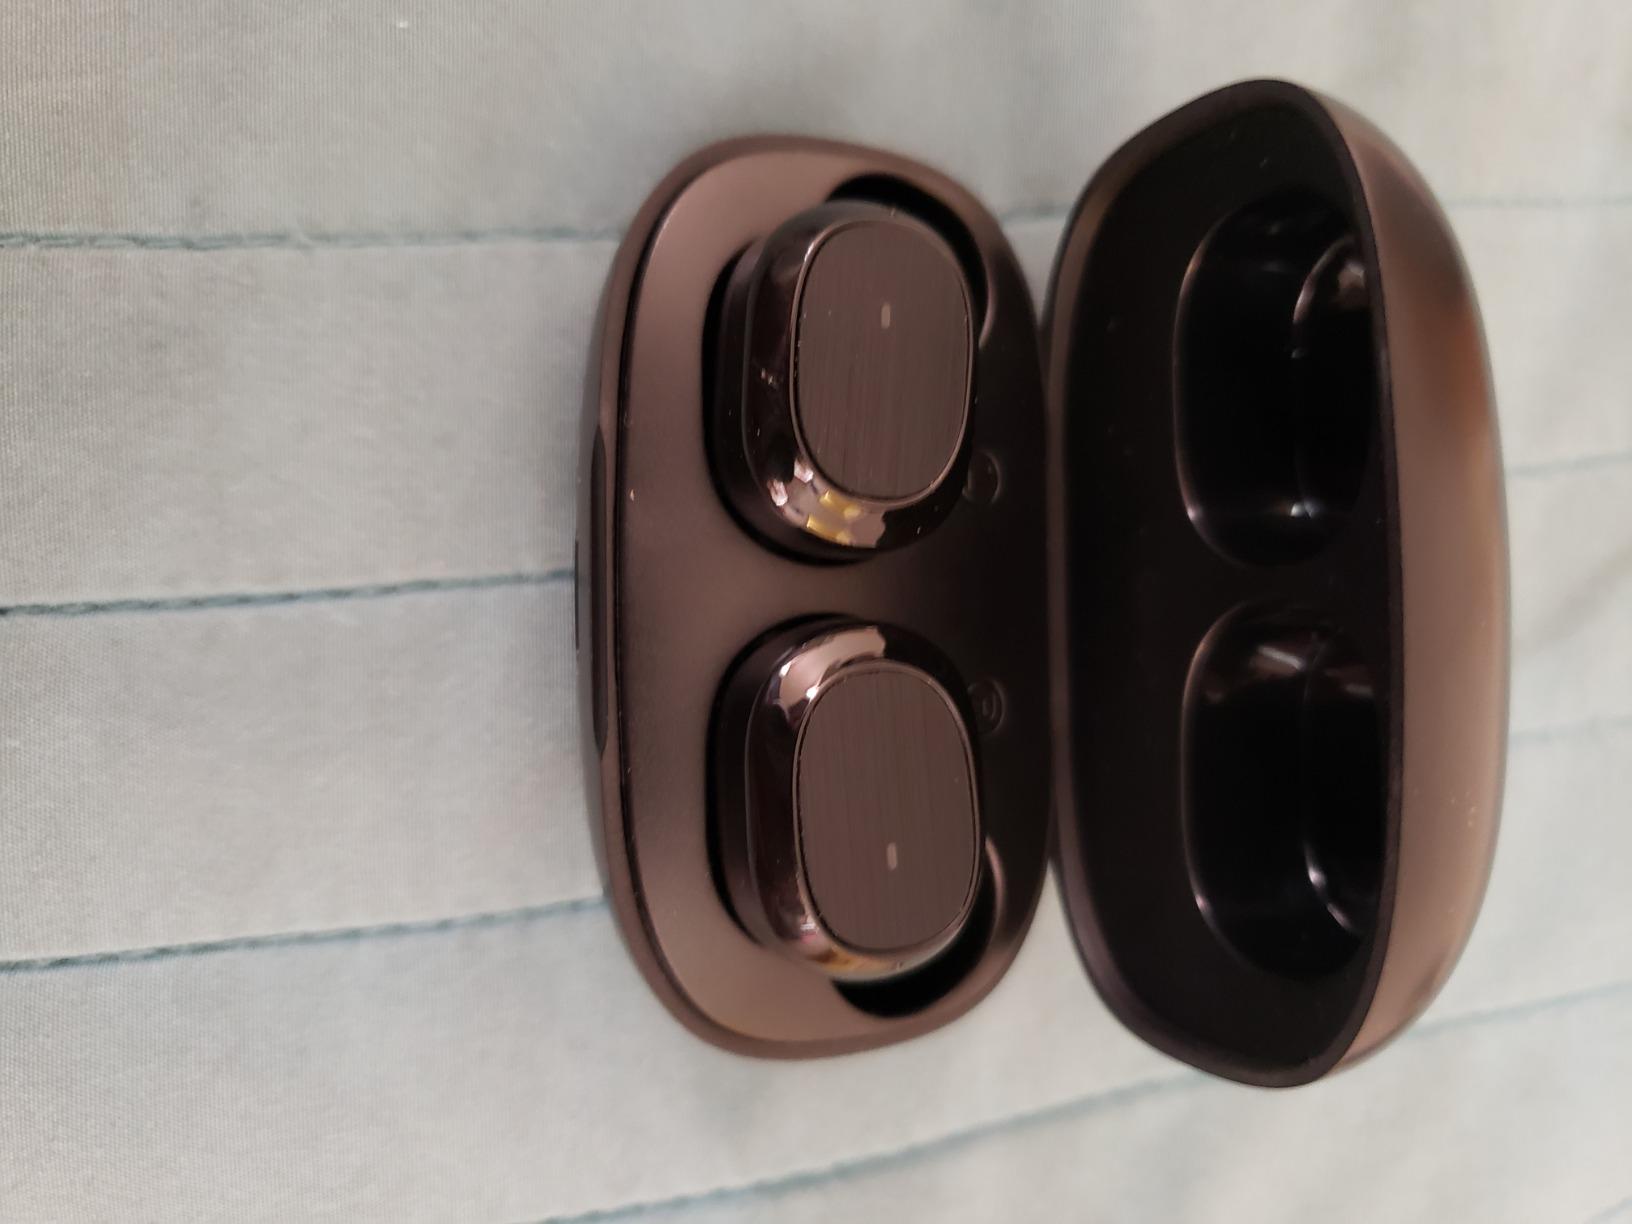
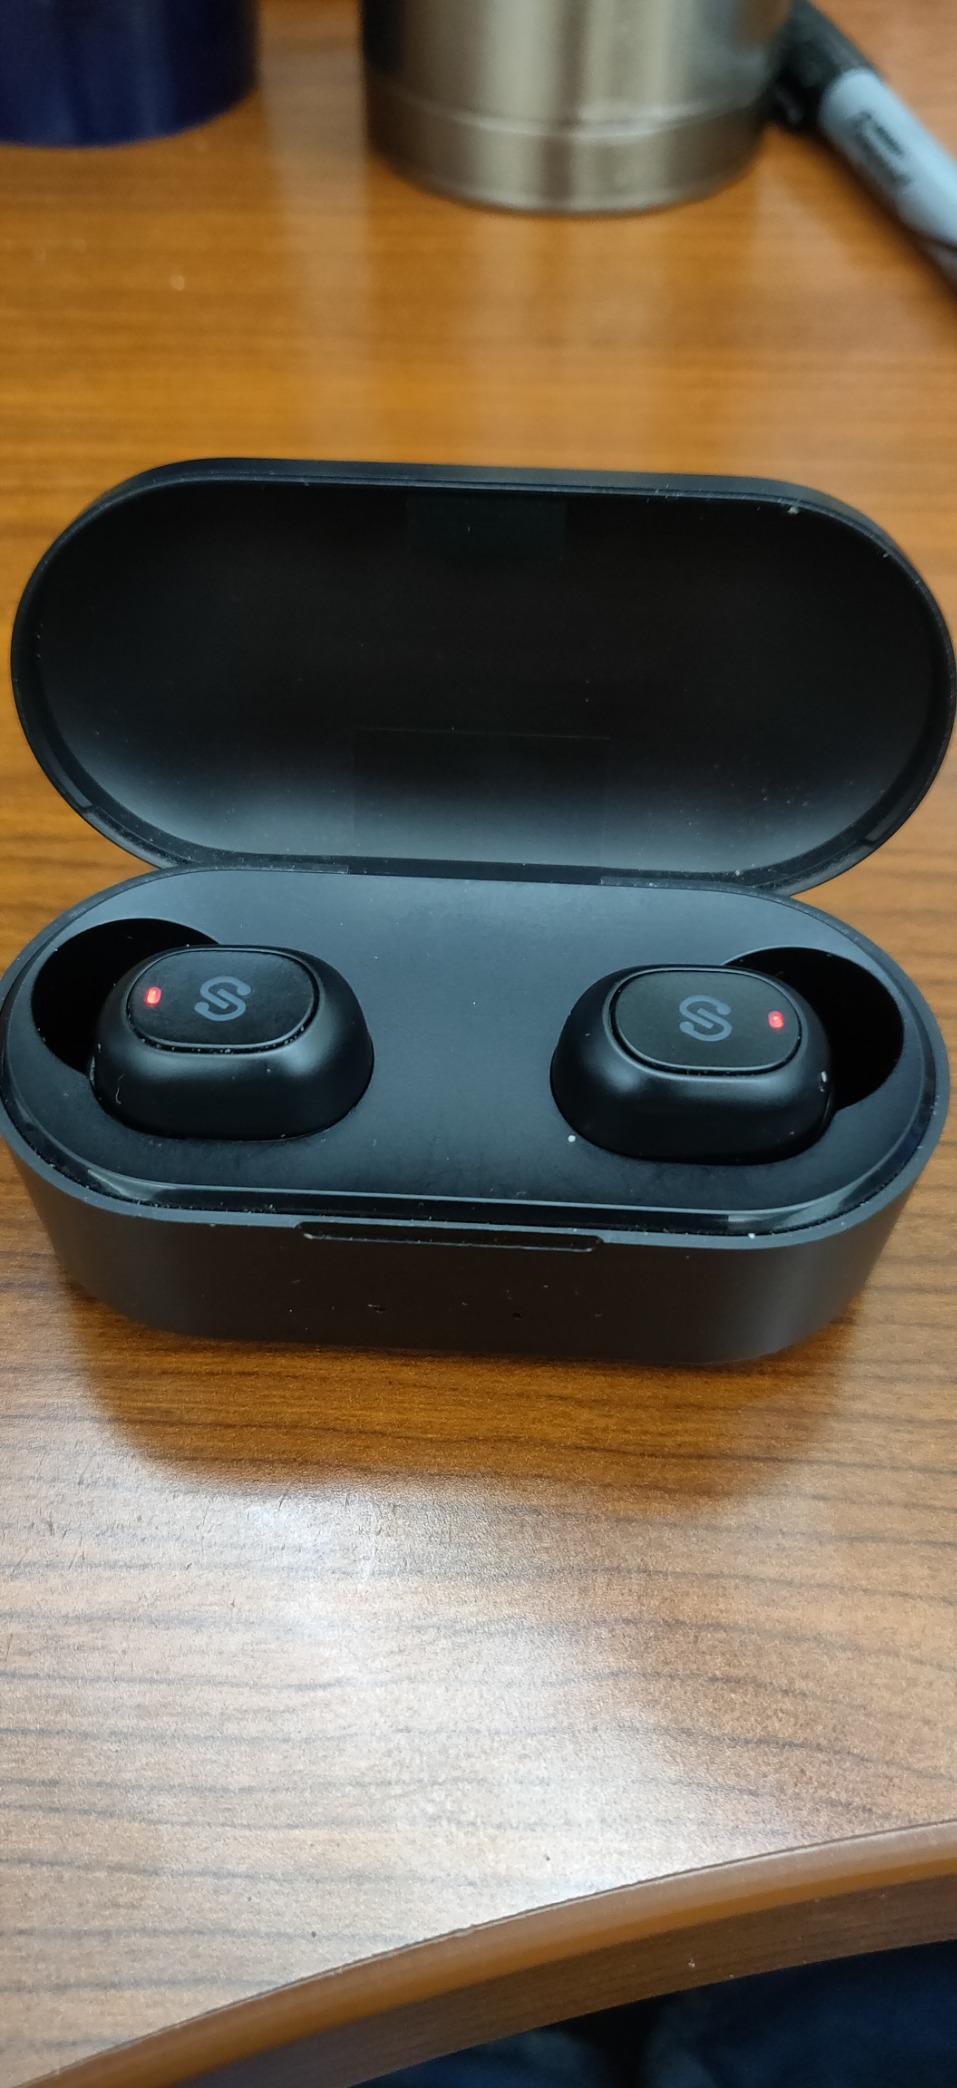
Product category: earbuds
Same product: no